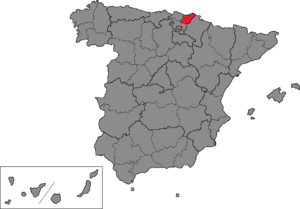
La circonscription électorale de Guipuscoa est l'une des cinquante-deux circonscriptions électorales espagnoles utilisées comme divisions électorales pour les élections générales espagnoles.